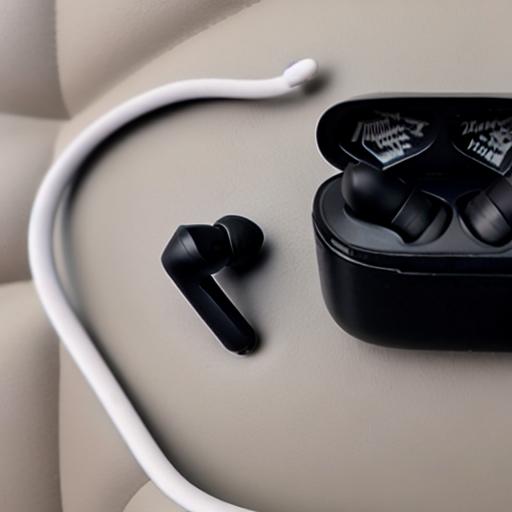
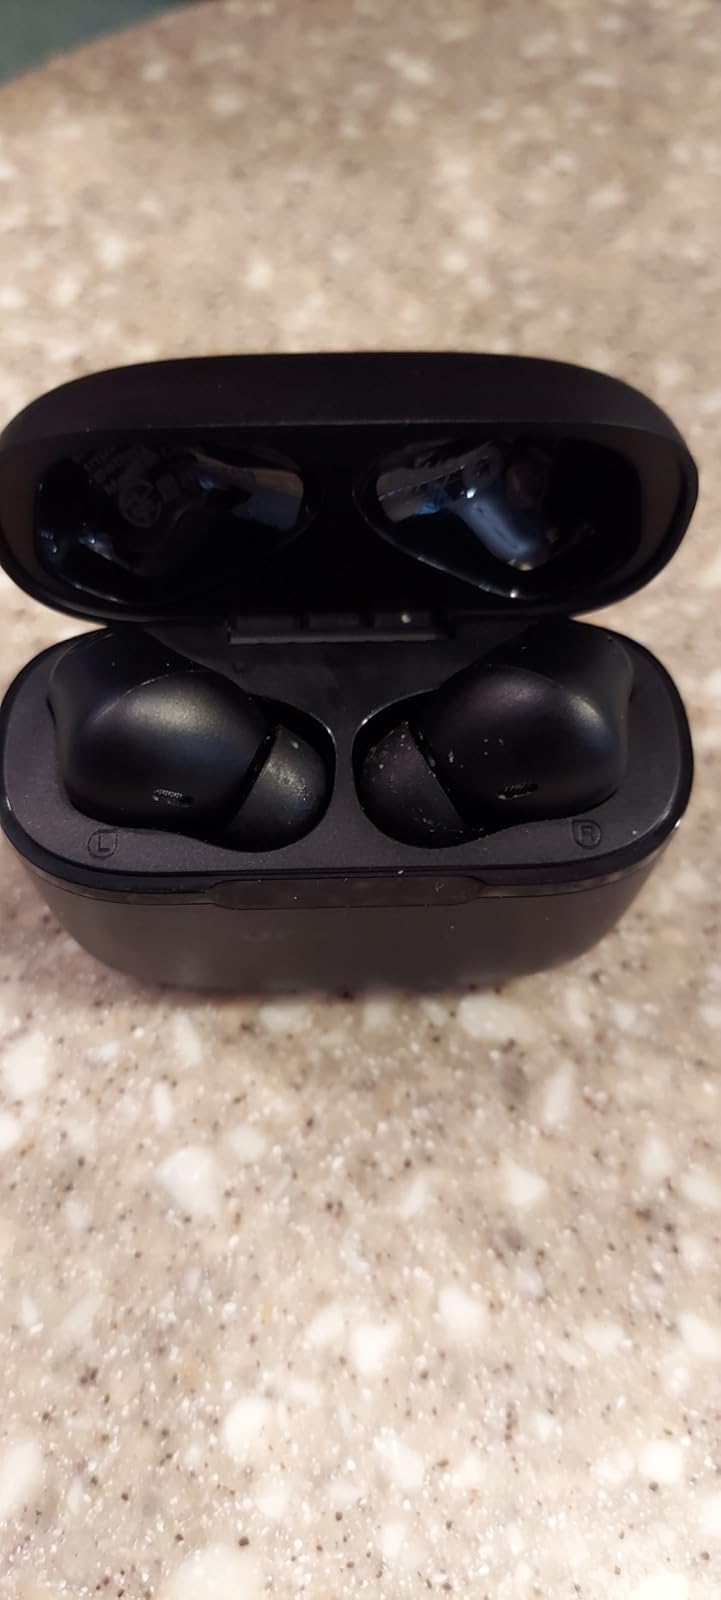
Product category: earbuds
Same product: no